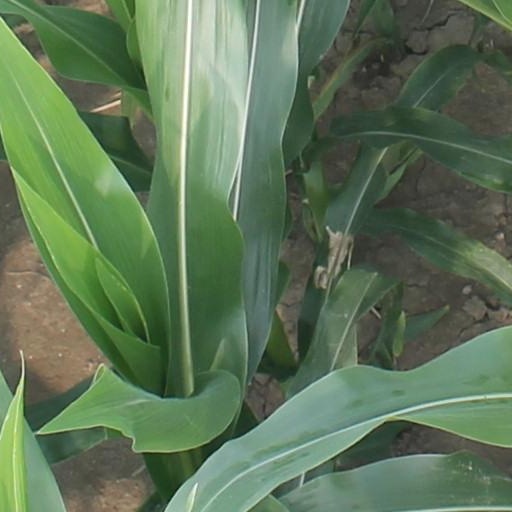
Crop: maize; corn